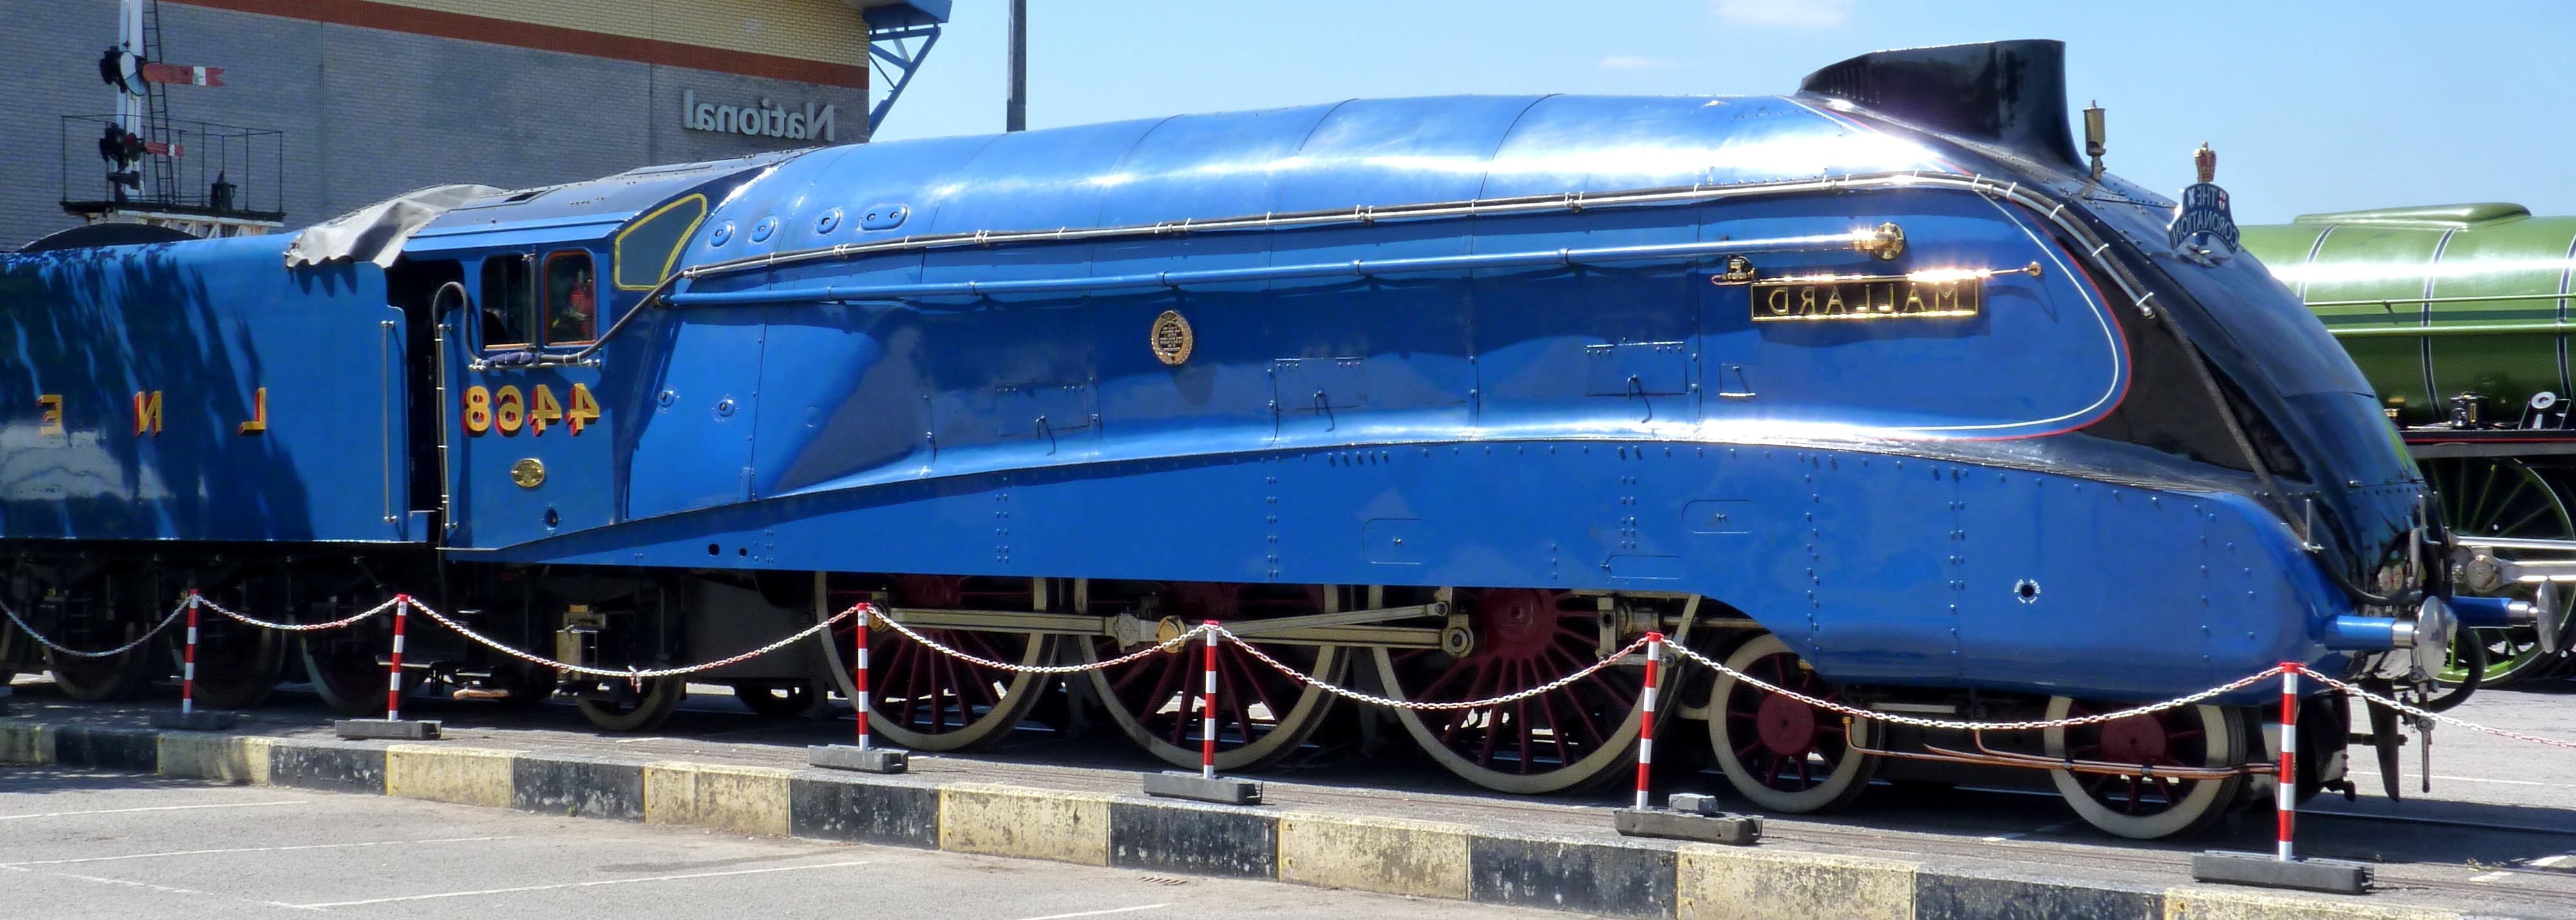
Vehicle type: Trains